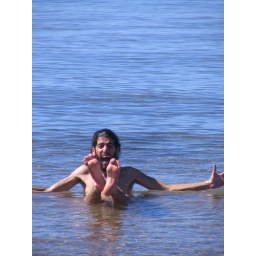
Dan in the (rather cold, thank's for asking) water of lake Titikaka, some 3800 meters above sea level.